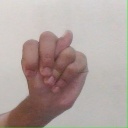
अक्षर: न